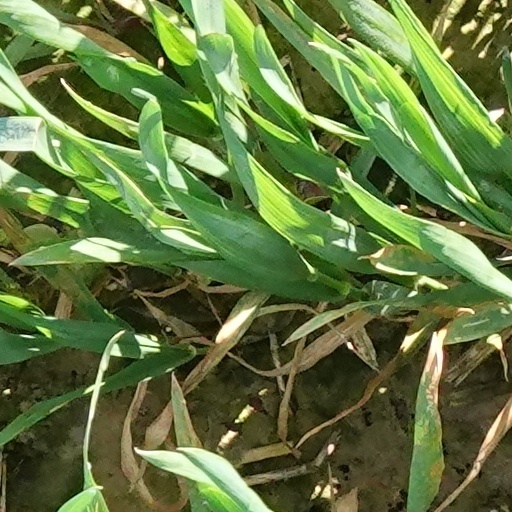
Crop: wheat